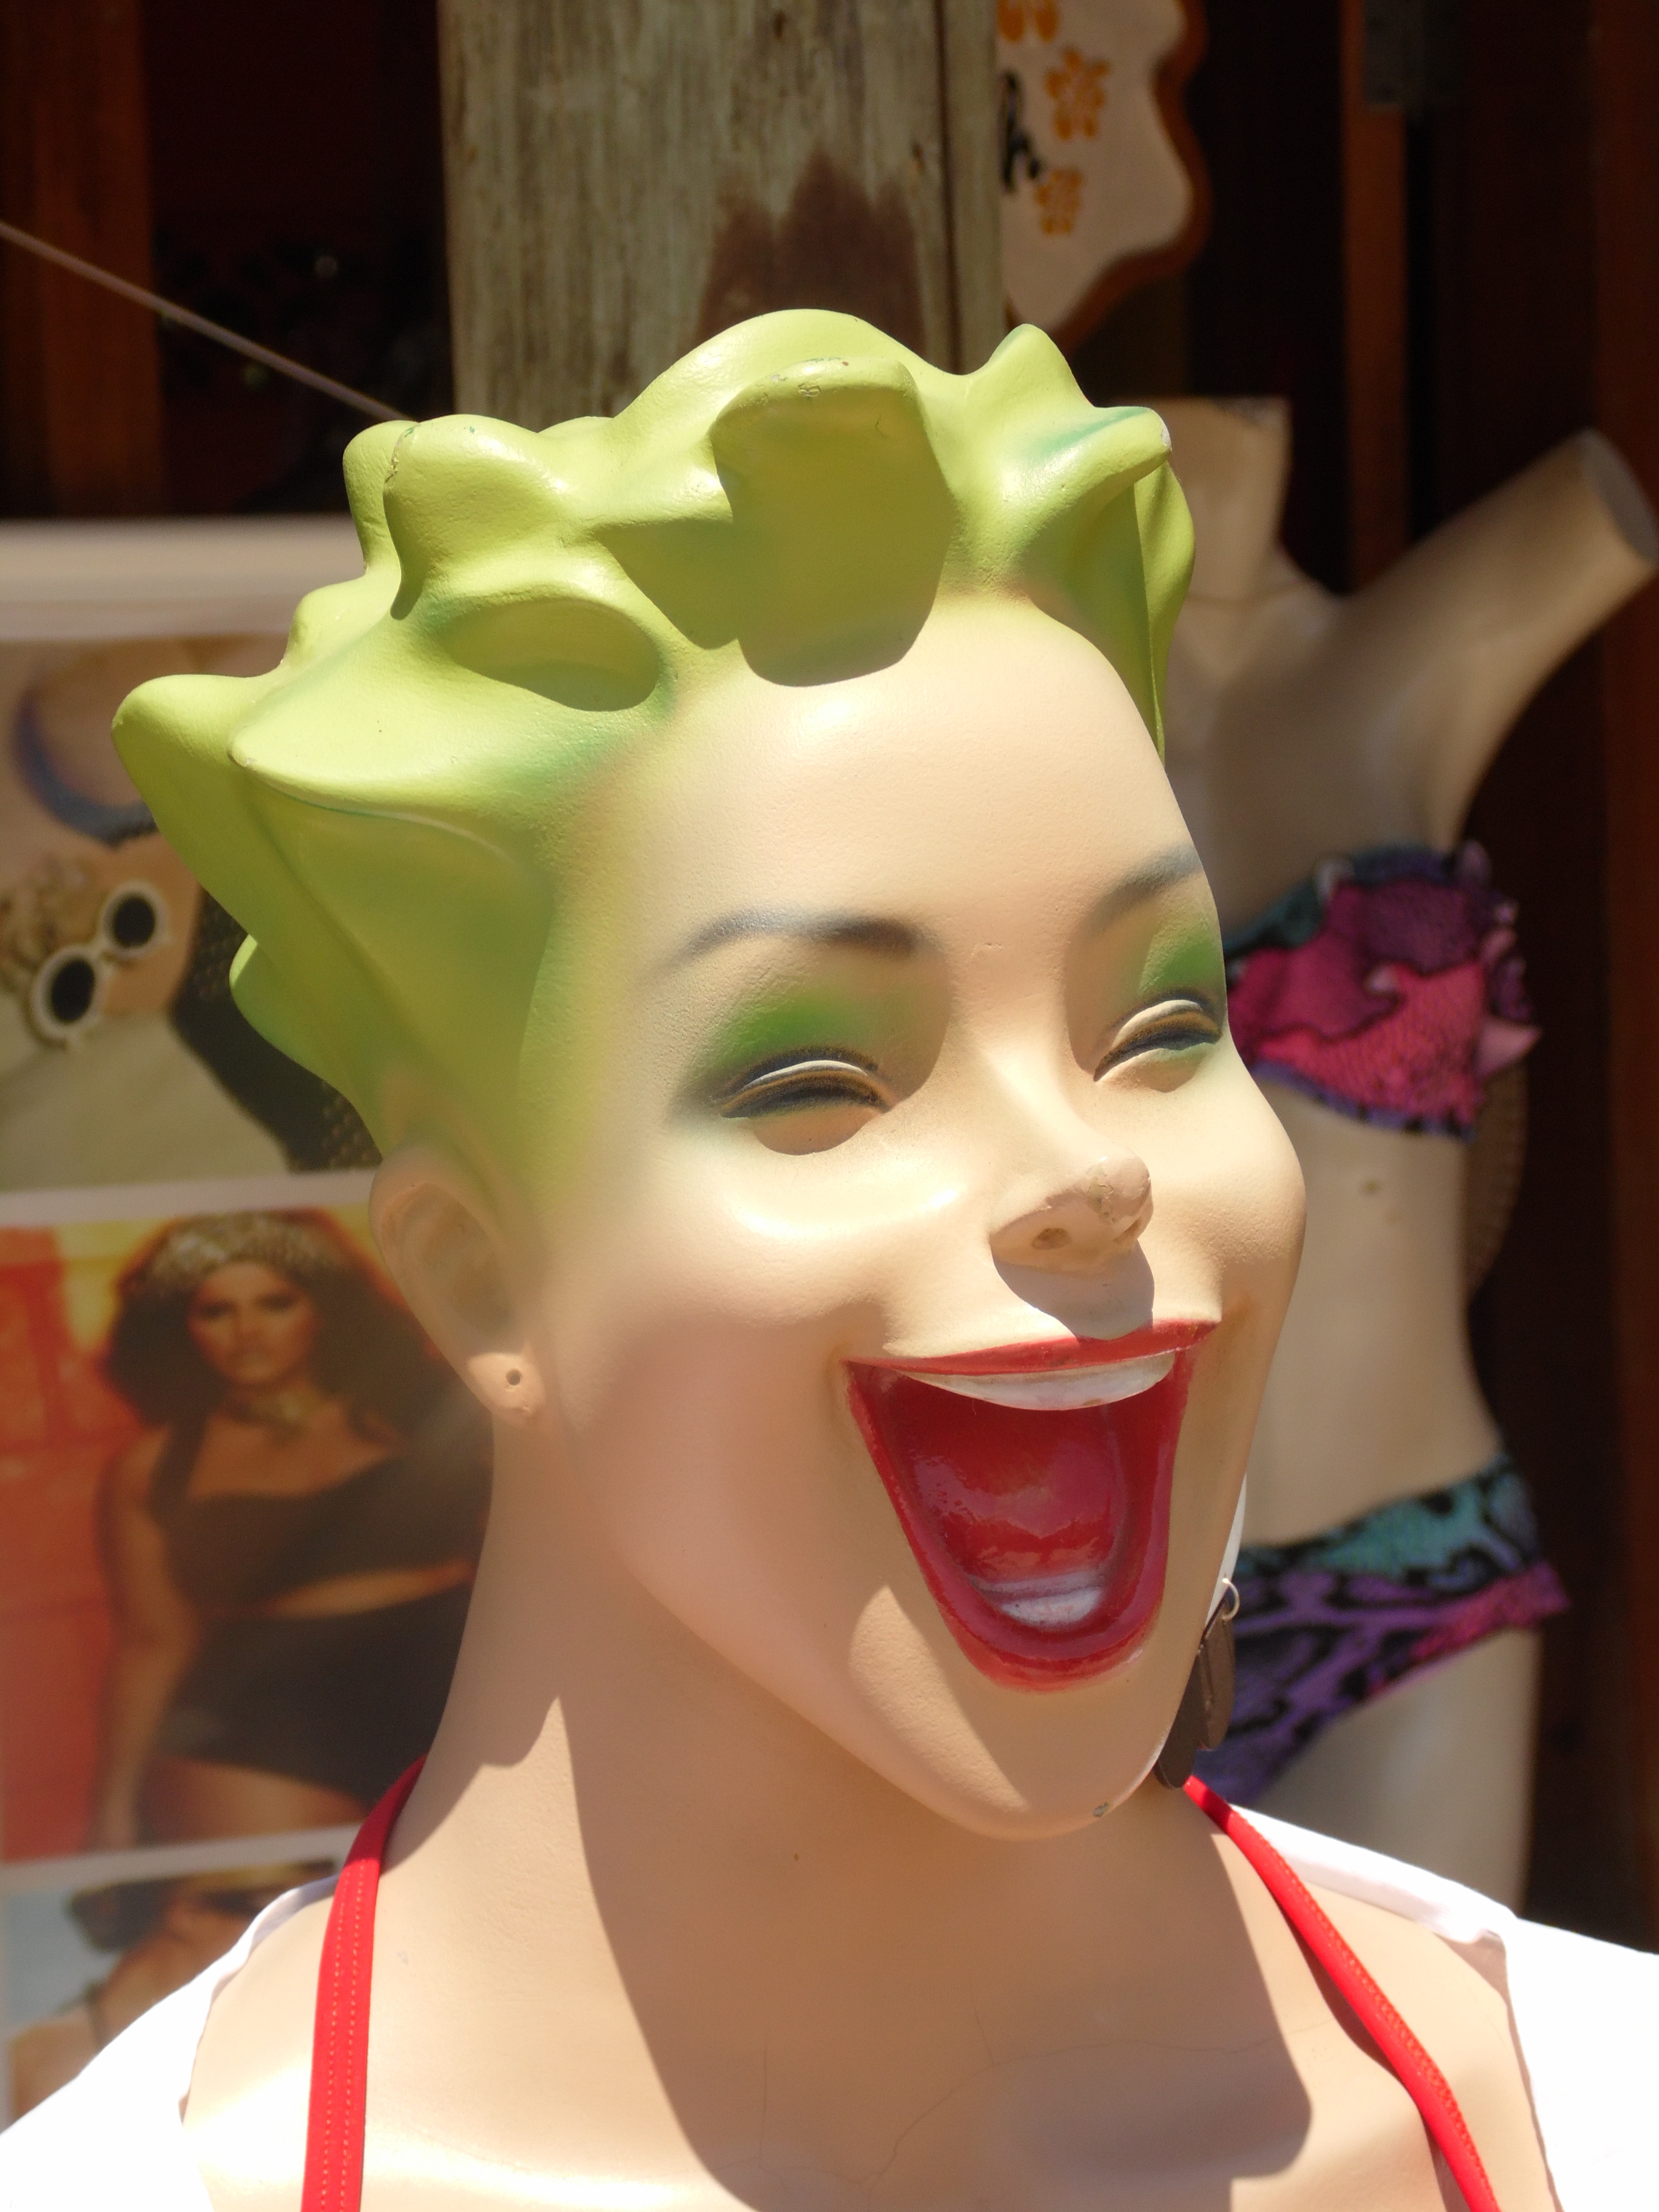
flower, summer, shop, red, color, clothing, laugh, mannequin, face, nose, head, beauty, costume, red crown